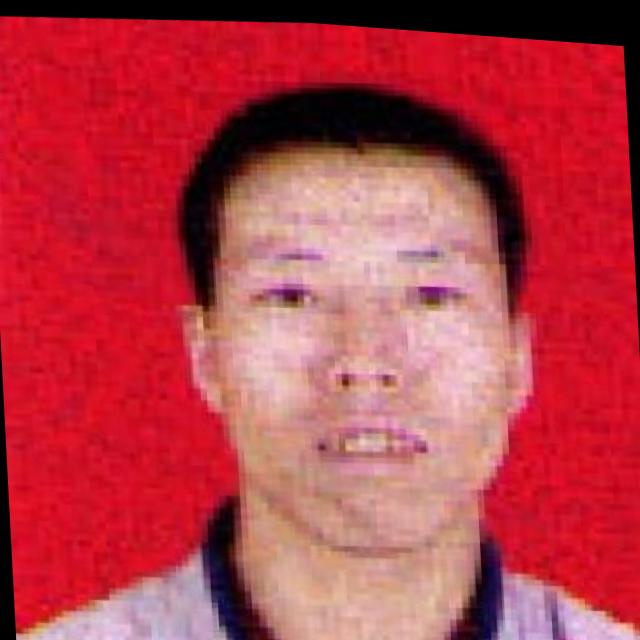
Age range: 21-44